Millennium Hilton New York One UN Plaza

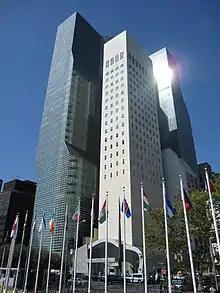
View of One and Two United Nations Plaza from the northeast. The white building in the foreground is the United States Mission to the United Nations.

The hotel hosted its first guests in early 1976, and it officially opened on June 8, 1976, as the United Nations Plaza Hotel. Due to a non-compete clause, Hyatt could not advertise the UN Plaza Hotel as being a Hyatt hotel, since the Hyatt brand was reserved for the nearby Grand Hyatt New York. When the hotel opened, nightly rates ranged from $37 for a studio-sized room to $300 for a large suite. The United Nations Plaza Hotel, along with the Park Lane Hotel, was one of the few luxury hotels built in New York City during the 1970s. At the time, the number of hotel rooms in New York City had consistently declined since the mid-1960s, even though room-occupancy rates in the city's hotels were increasing. Although One United Nations Plaza was not subject to property taxes, the city government received a $500,000 payment in lieu of taxes from the UNDC every year. The hotel charged an 8 percent sales tax to all guests, even diplomats, who typically were exempt from paying sales tax. It largely served diplomats and businessmen during weekdays, and it was particularly crowded during United Nations General Assembly meetings. The United Nations Plaza Hotel offered discounts to attract guests during weekends.